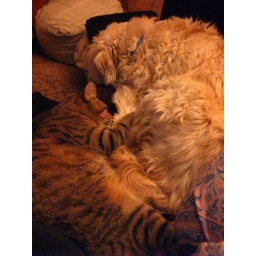
this cat is simply in love with this dog